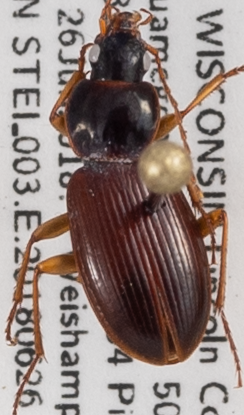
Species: Synuchus impunctatus
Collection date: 2018-06-26
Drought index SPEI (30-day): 1.274
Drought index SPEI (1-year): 0.09
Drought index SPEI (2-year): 2.09